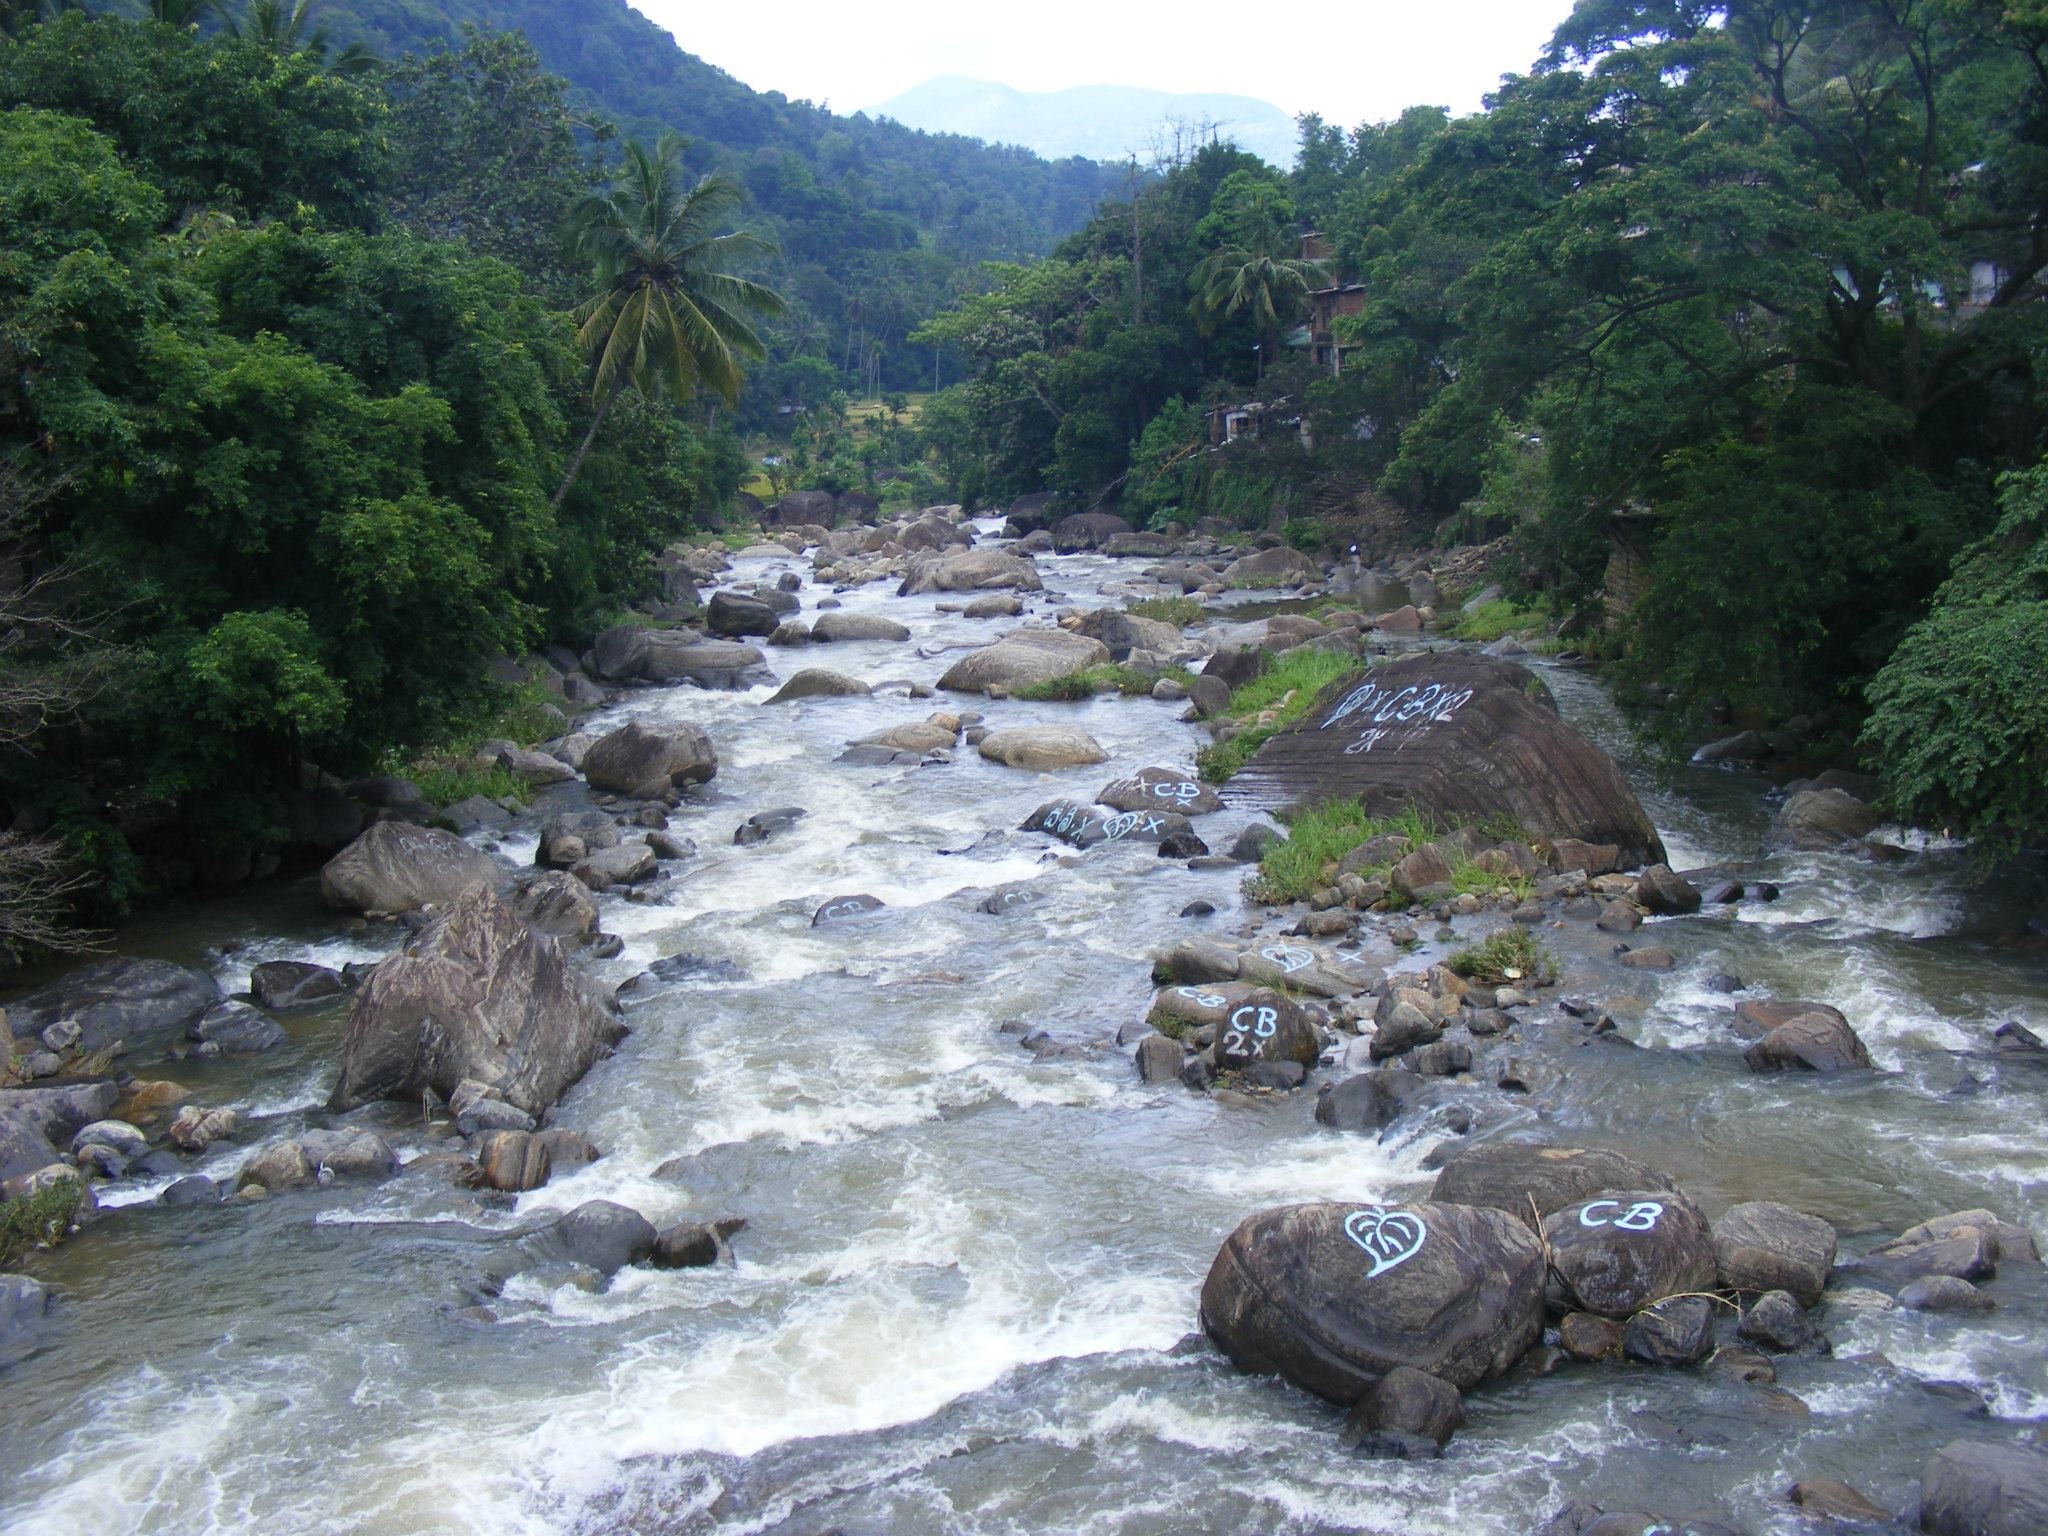
water, creek, river, valley, wild, stream, flowing, scenic, peaceful, scenery, serene, rapid, rocky, flora, plants, body of water, greenery, trees, rocks, outdoors, sunny, stones, bright, landscapes, rivers, forests, ravine, day, water feature, watercourse, wadi, streams, stream bed, landform, geographical feature, geological phenomenon